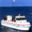
Label: ship